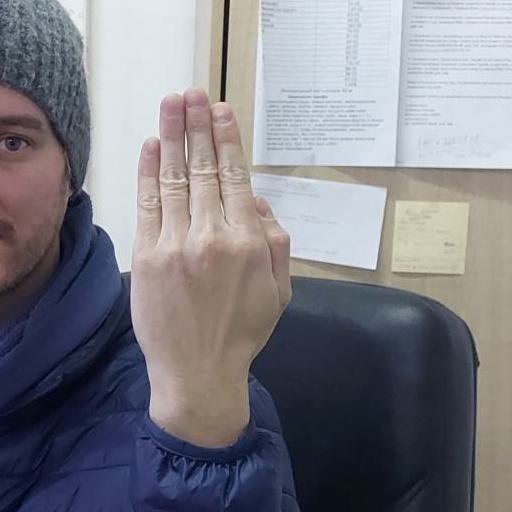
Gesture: stop_inverted